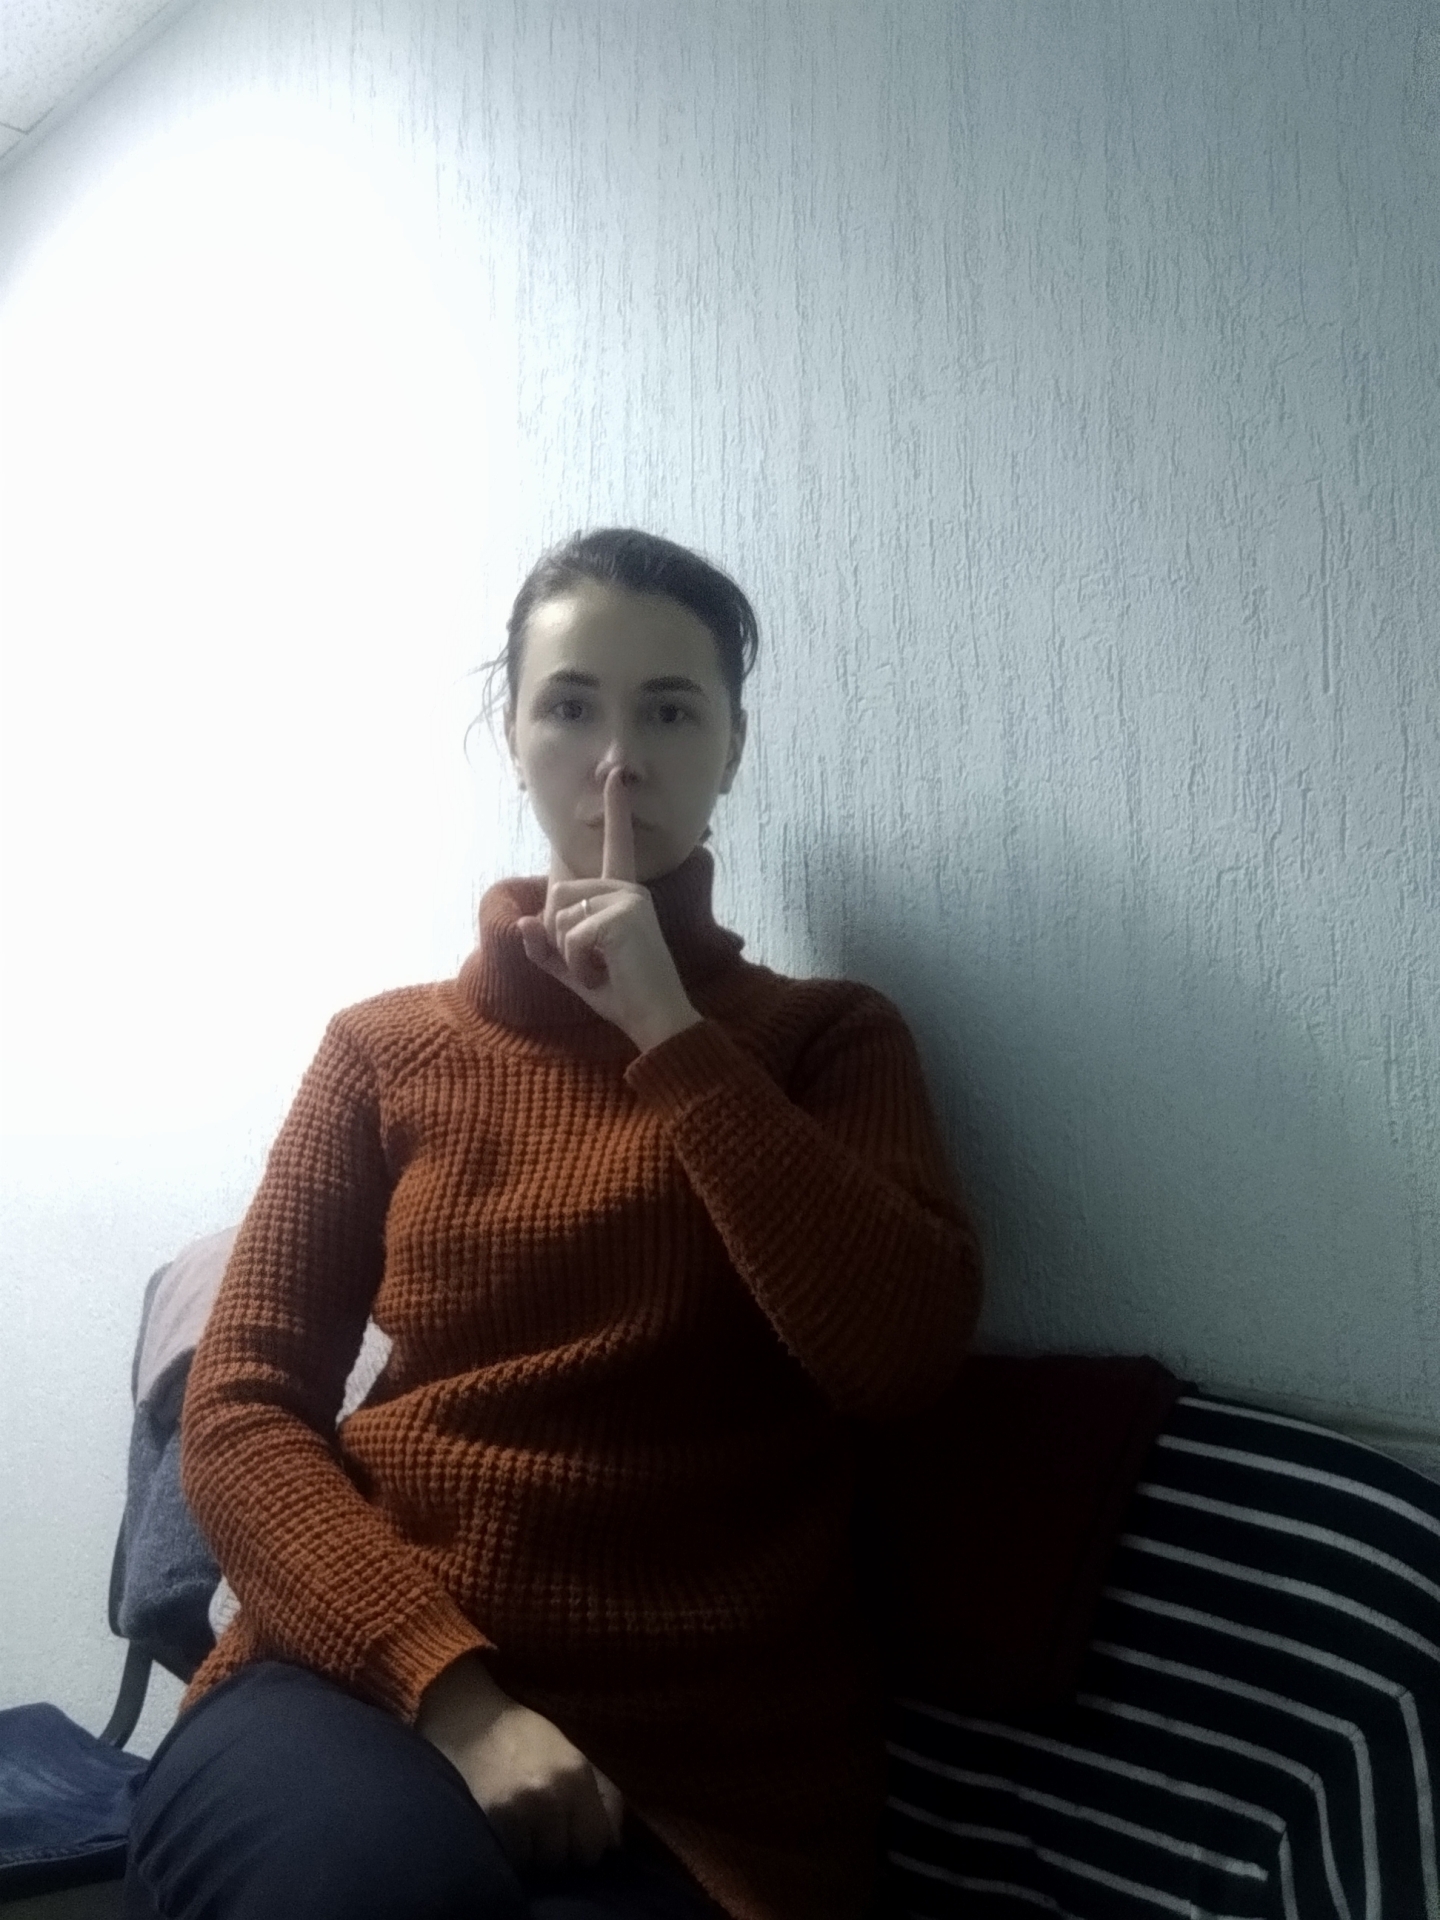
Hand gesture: mute